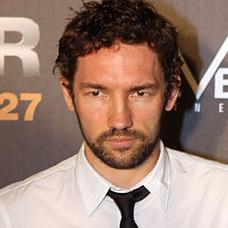
Age: 37